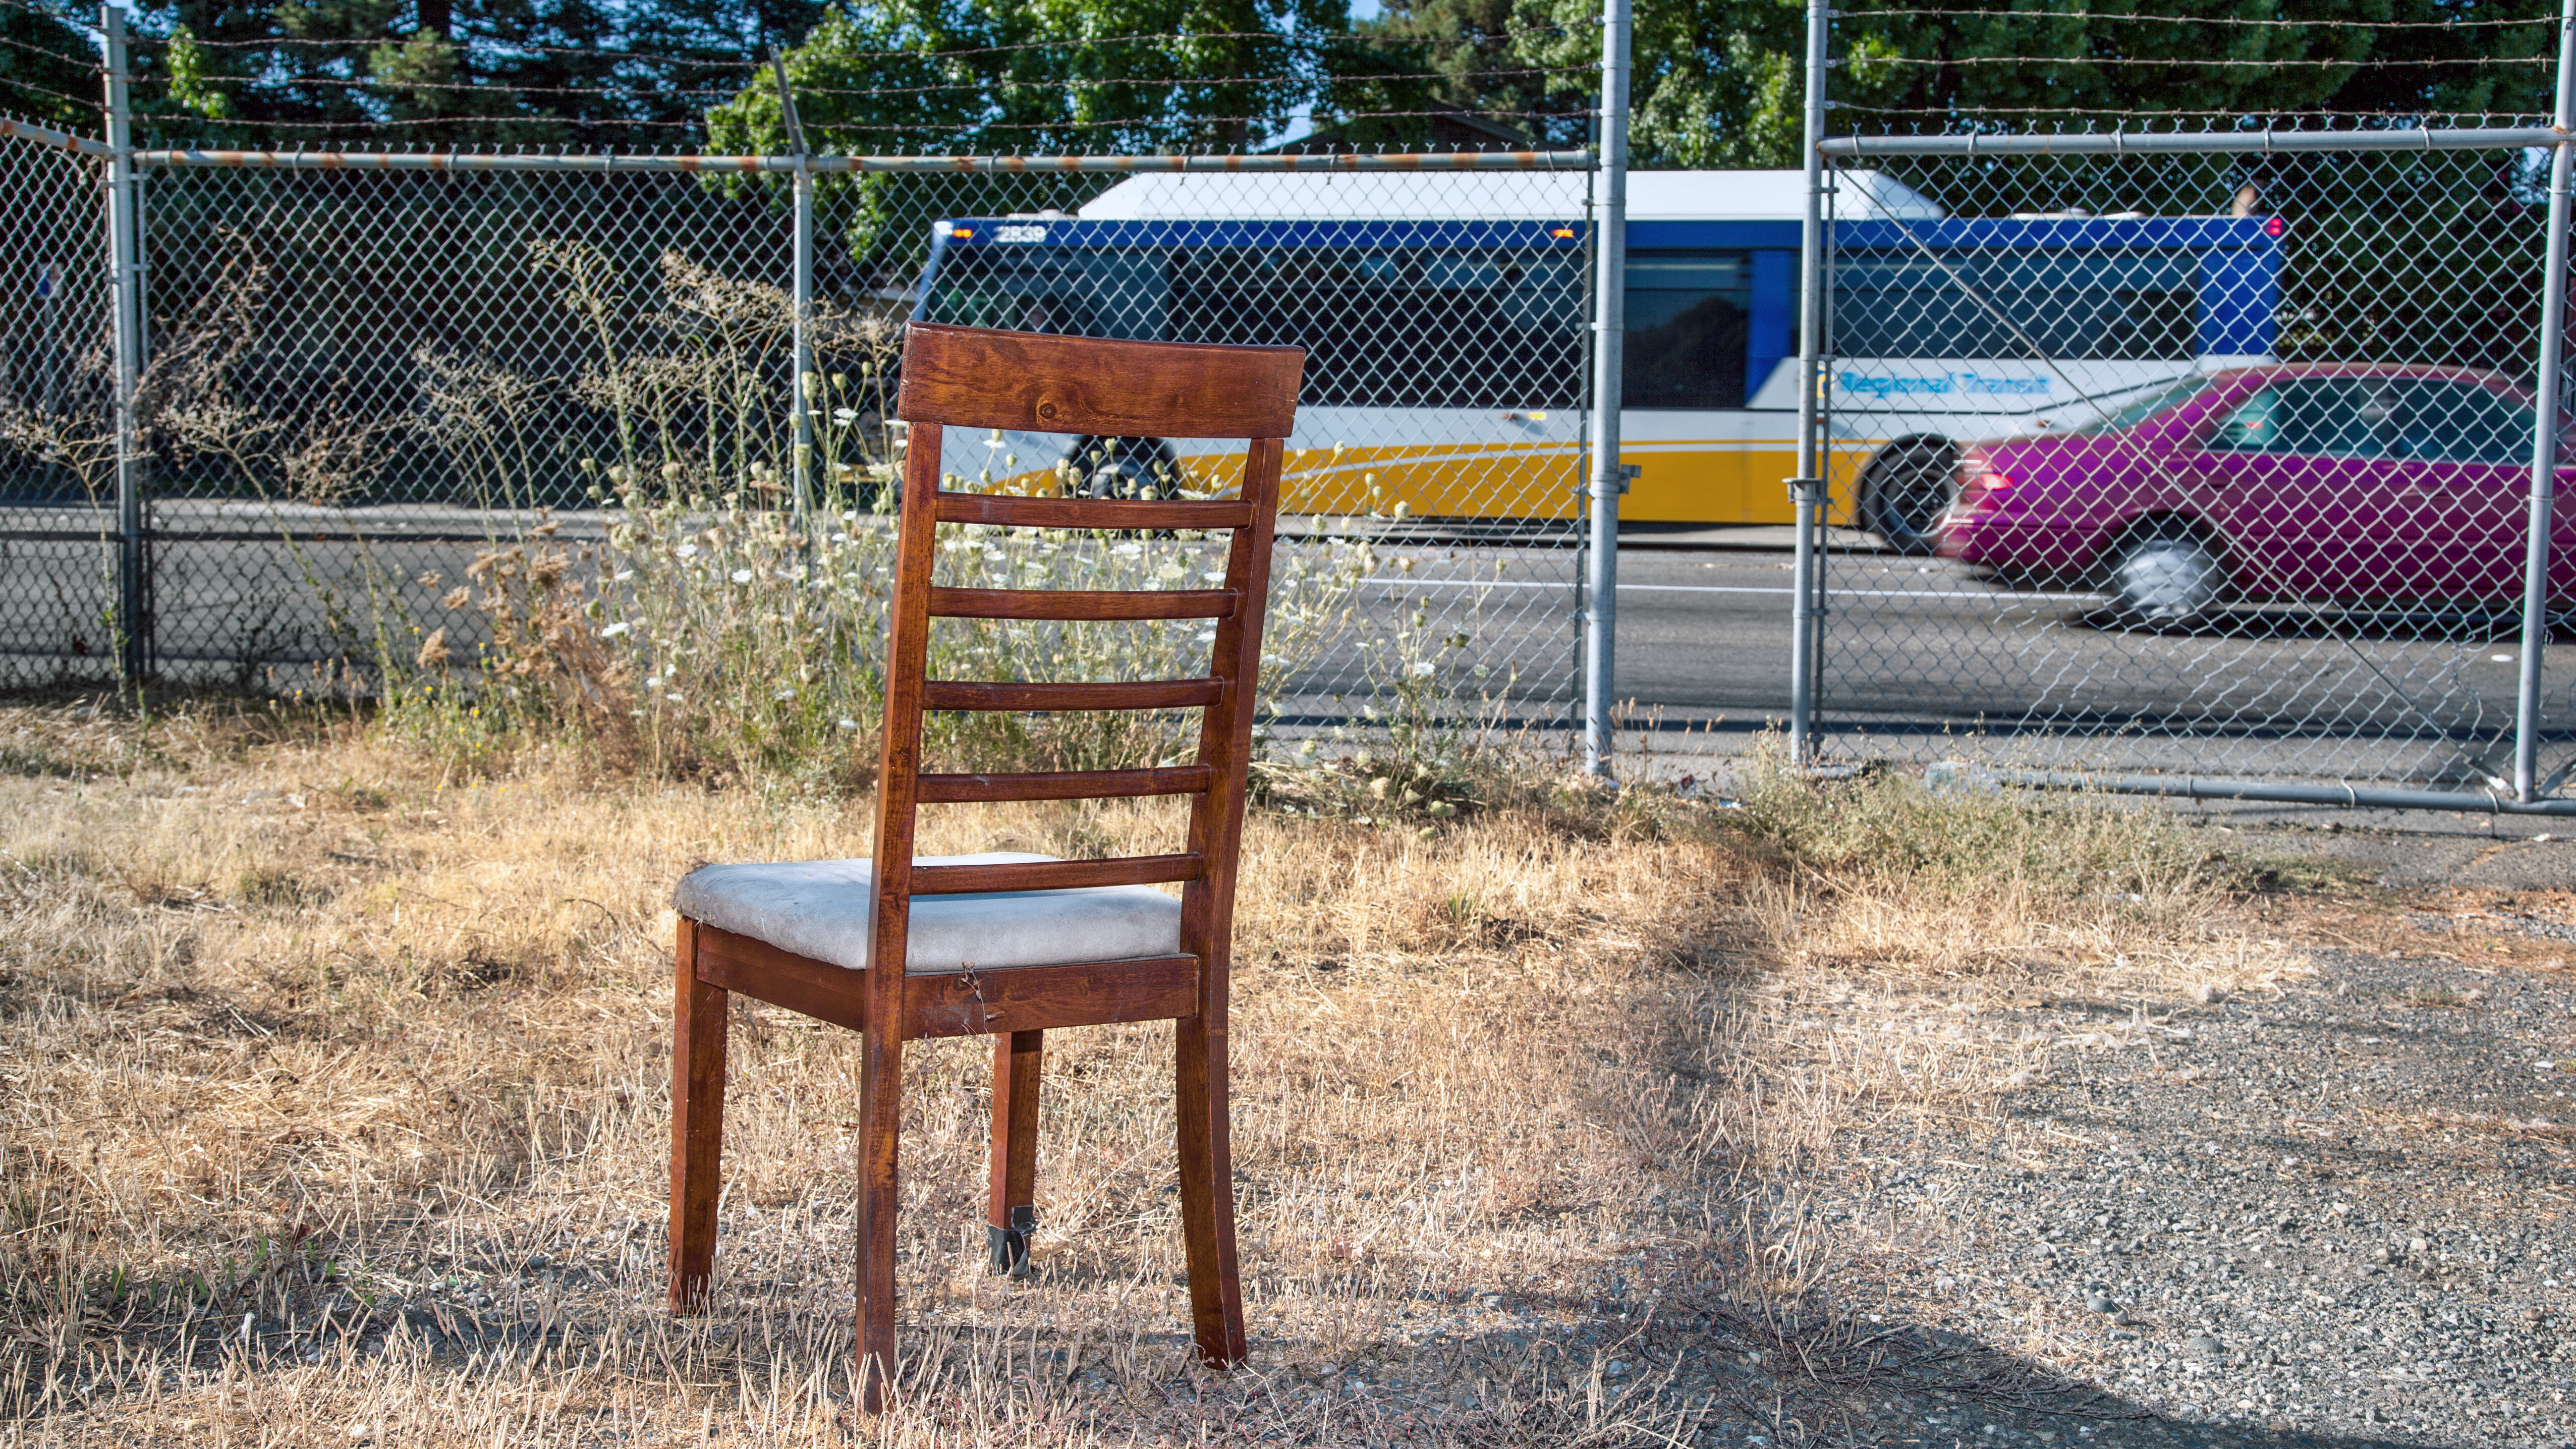
fence, chair, city, backyard, furniture, public space, playground, sacramento, outdoor recreation, outdoor structure, outdoor play equipment